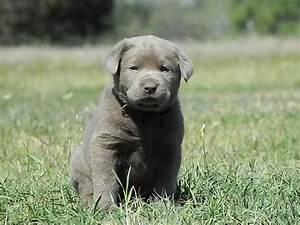
dog